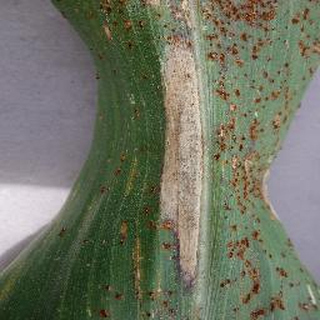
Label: corn_northern_leaf_blight